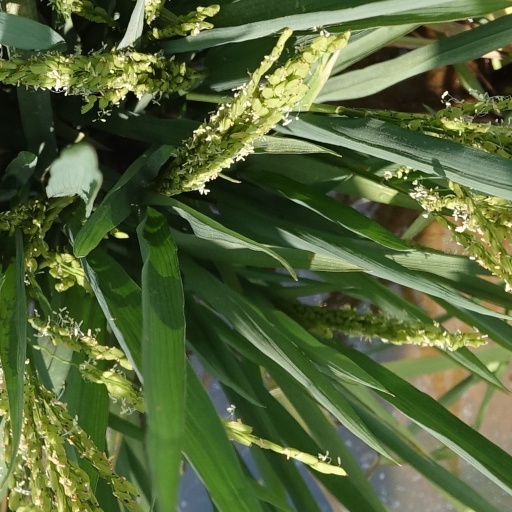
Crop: rice